Aragua

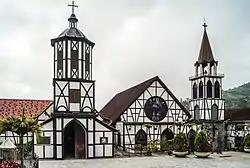
Church of San Martin de Tours, Colonia Tovar, was established by German immigrants in 1843

European groups later penetrated the area of Aragua than what is now Carabobo or Miranda. It was in the last decade of the 16th century when the Spanish began to implant encomiendas in the Valleys of Aragua. By 1620 all the lands of Aragua were divided among some 40 encomenderos, who lived primarily in the Valley of Caracas.